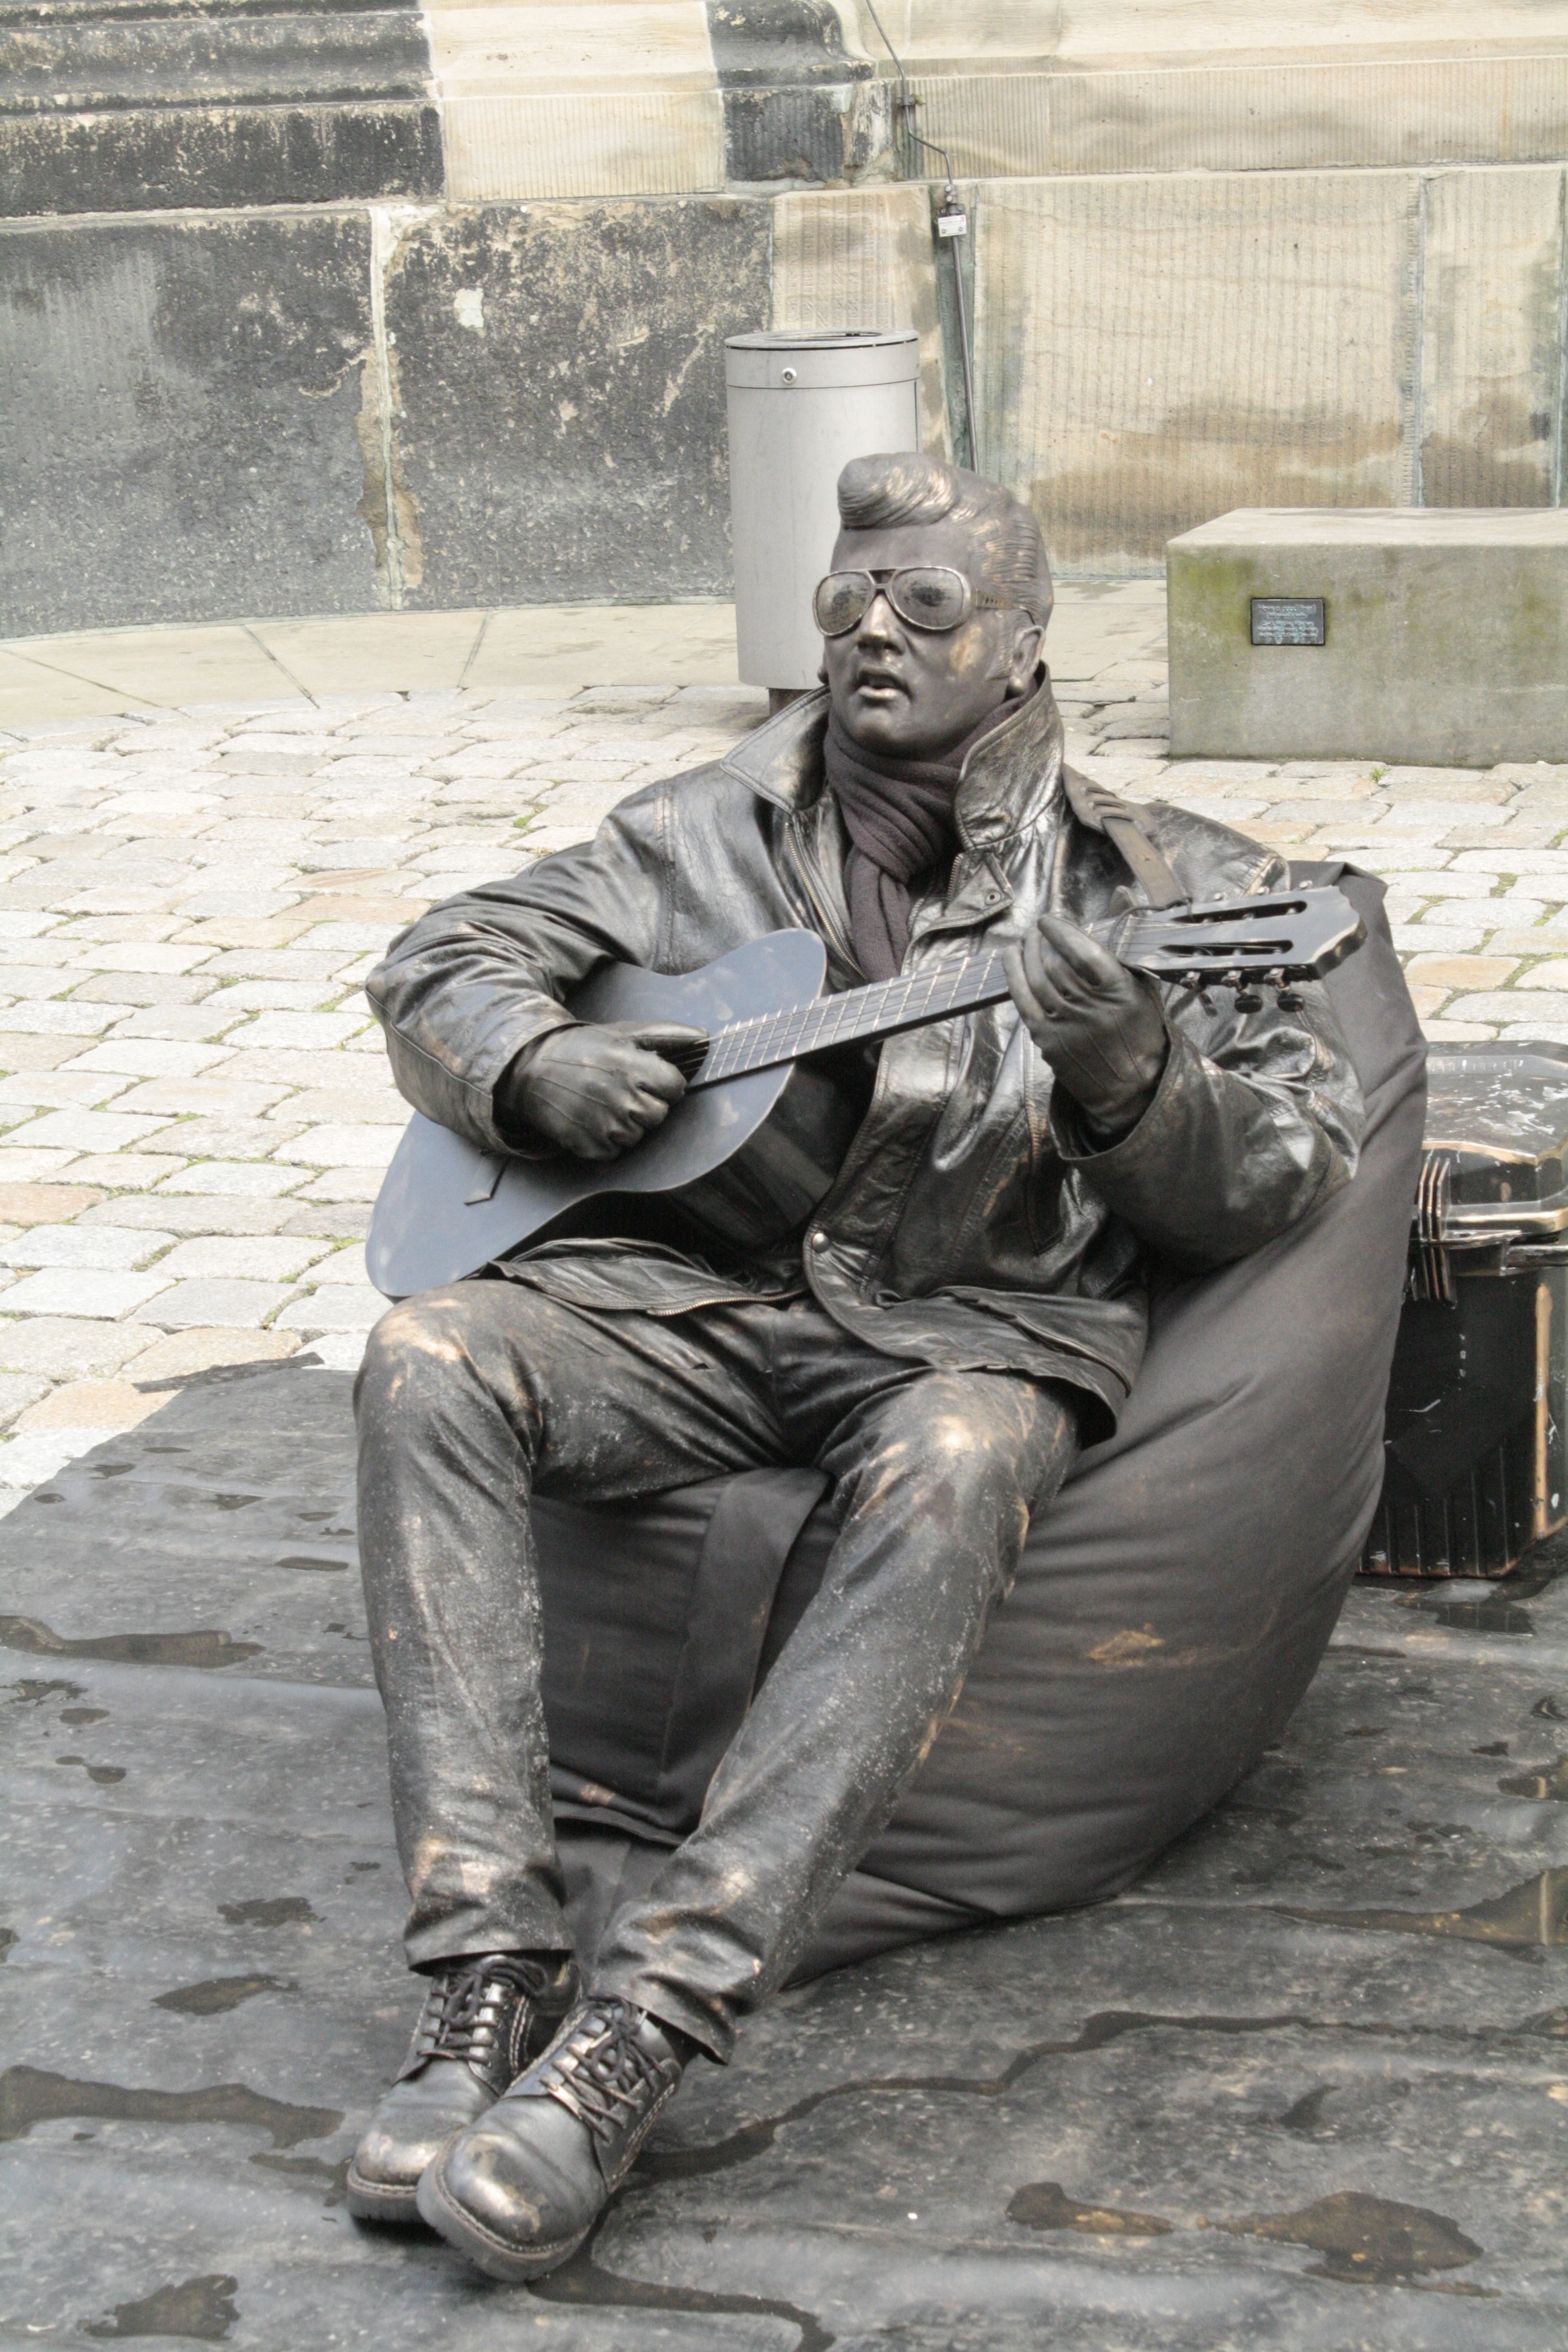
monument, statue, sculpture, art, elvis, artists, pantomime, human positions